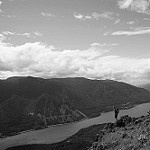
Label: B & W